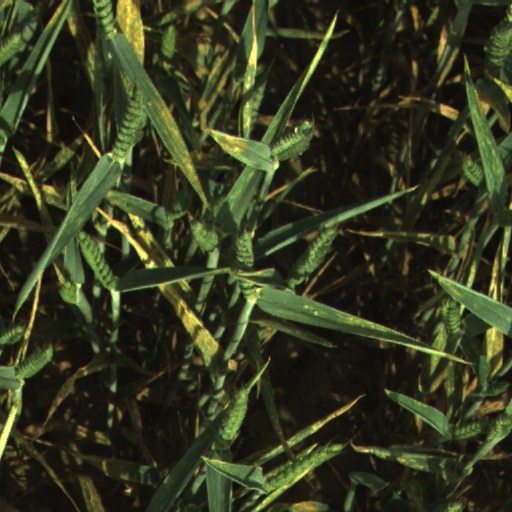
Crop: wheat